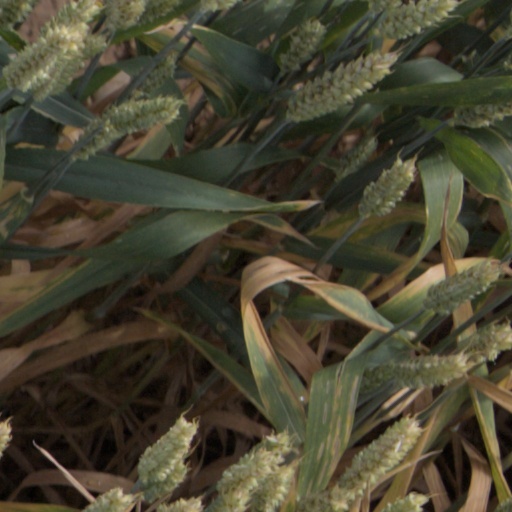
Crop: wheat